Backus-Marblemount Ranger Station House No. 1010

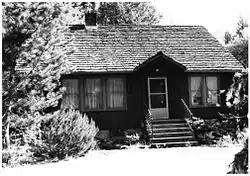
Backus-Marblemount Ranger Station House No. 1010

The Backus-Marblemount Ranger Station House No. 1010 is in Mount Baker-Snoqualmie National Forest, in the U.S. state of Washington. Constructed by the United States Forest Service in 1933, the ranger station was inherited by the National Park Service when North Cascades National Park was dedicated in 1968. The ranger station was placed on the National Register of Historic Places in 1989.